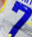
Number: 7